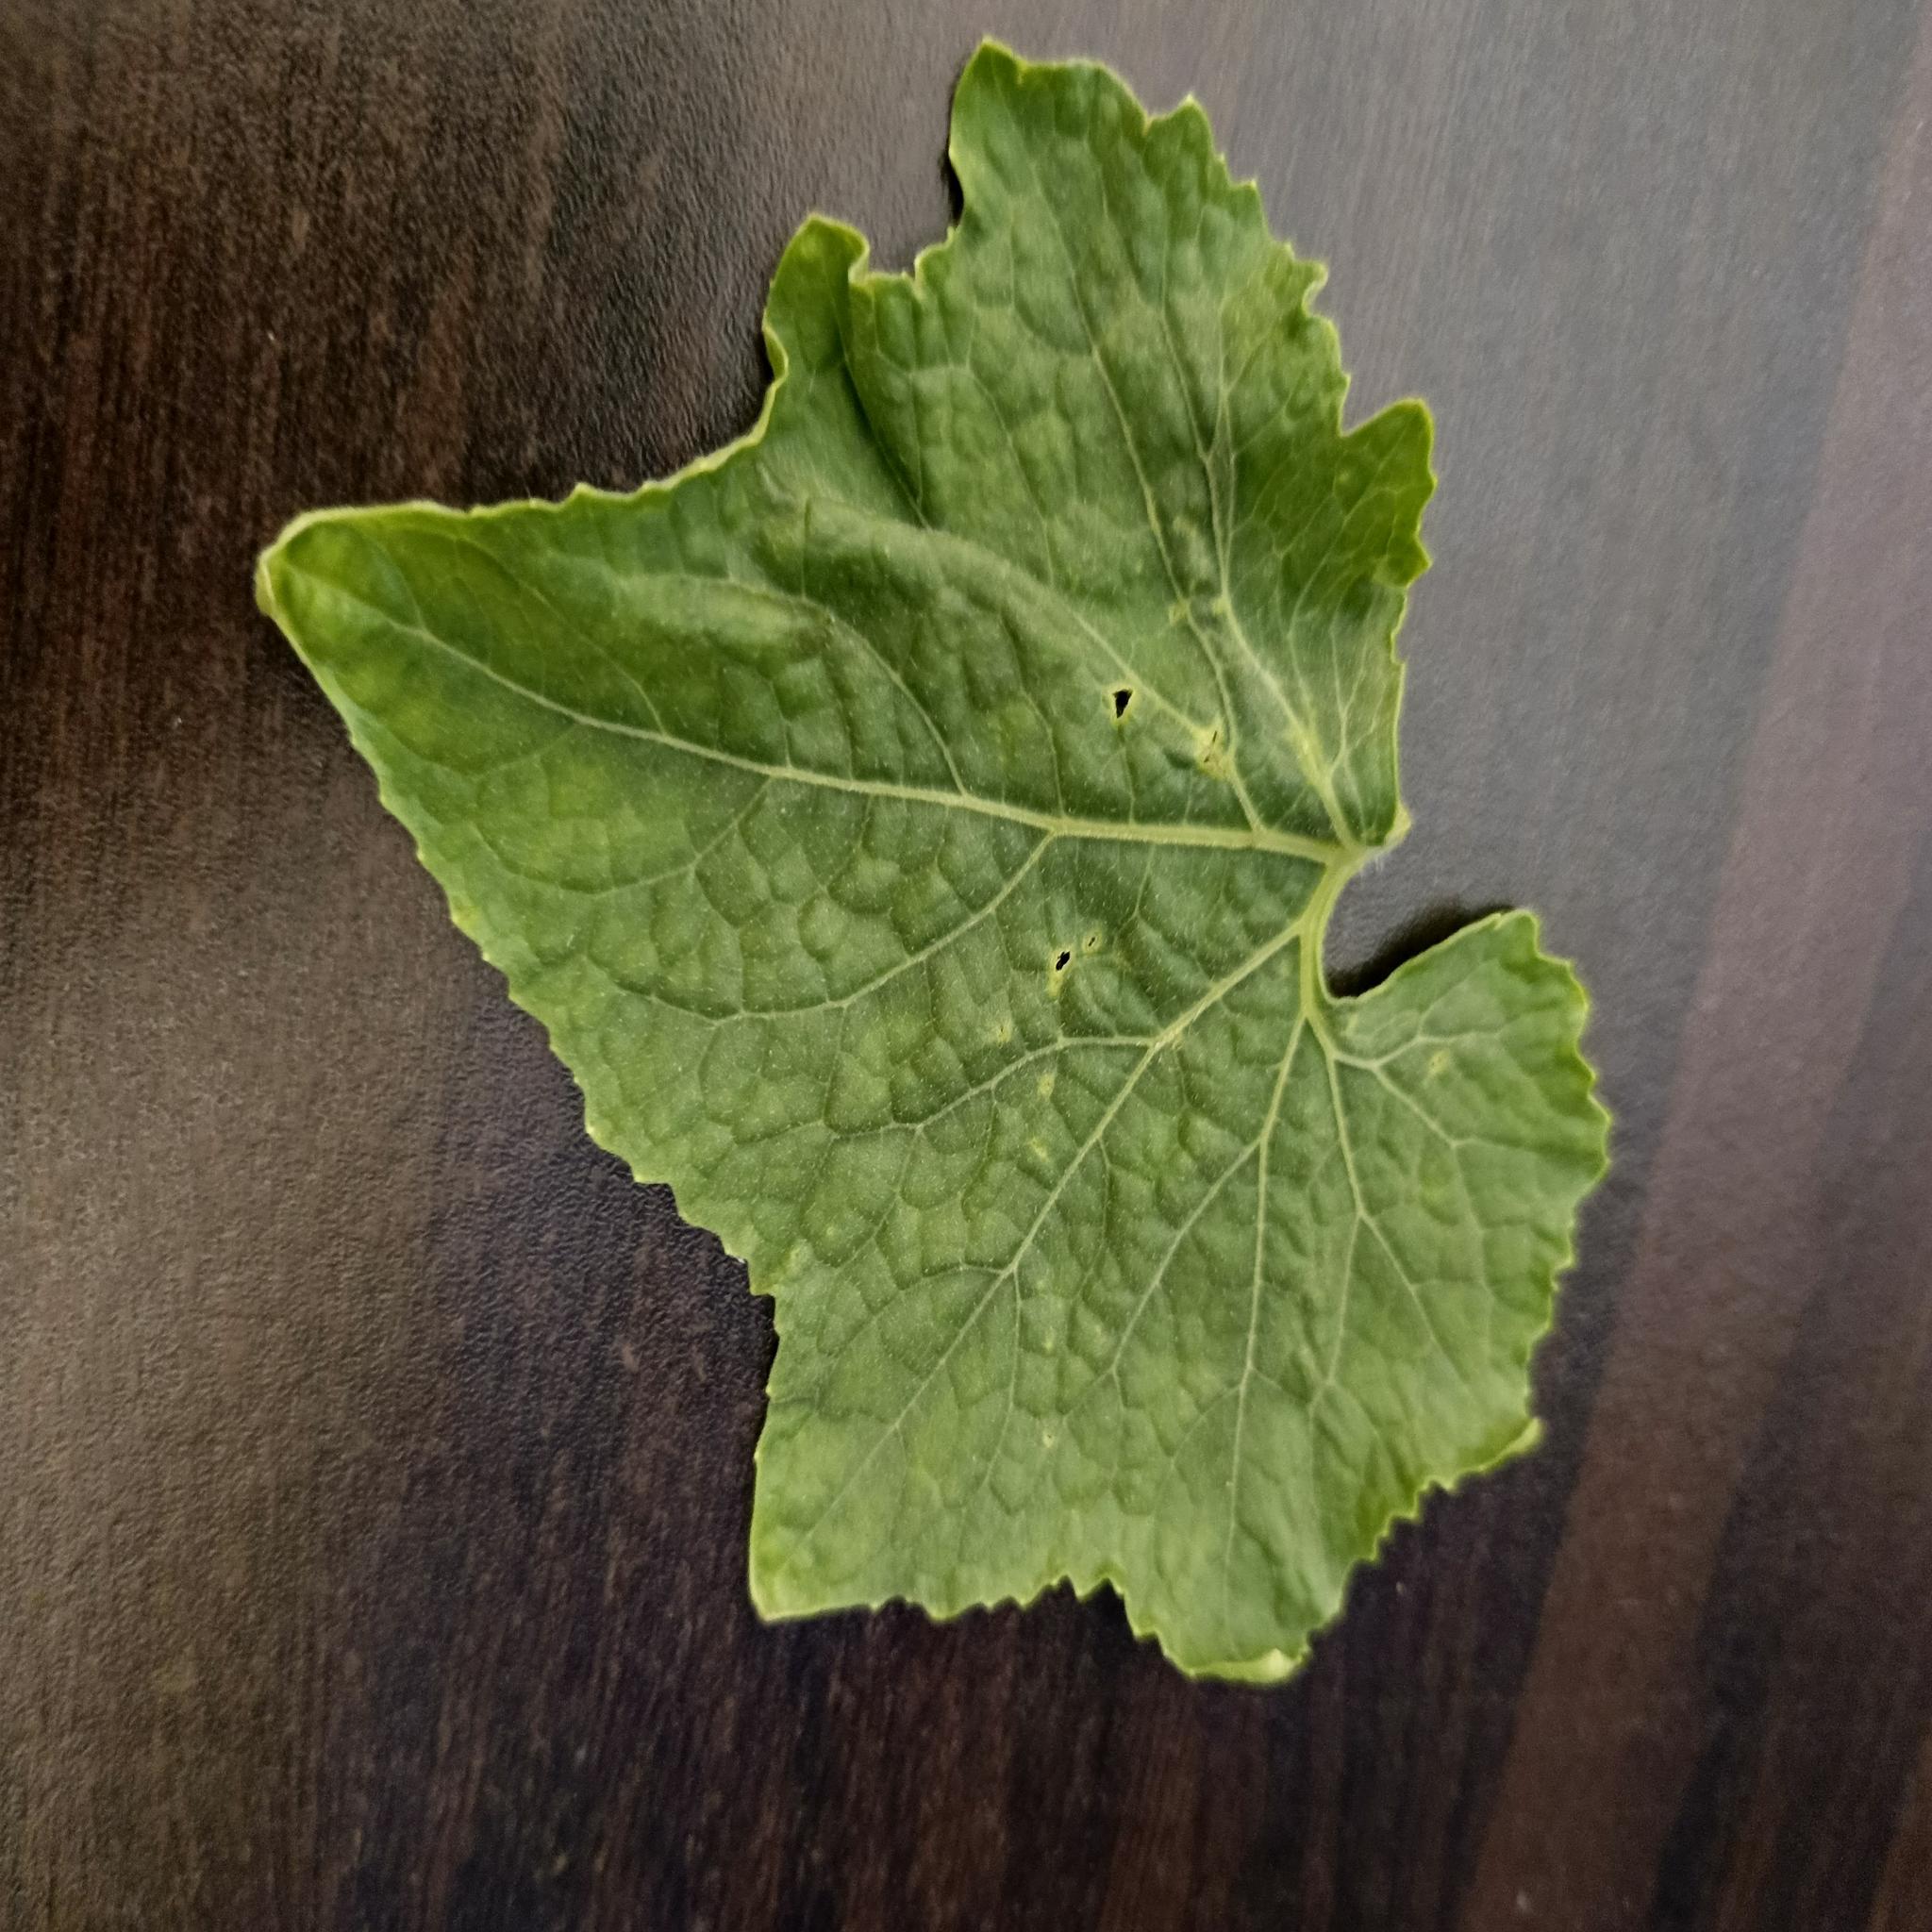
Label: Leaf curl